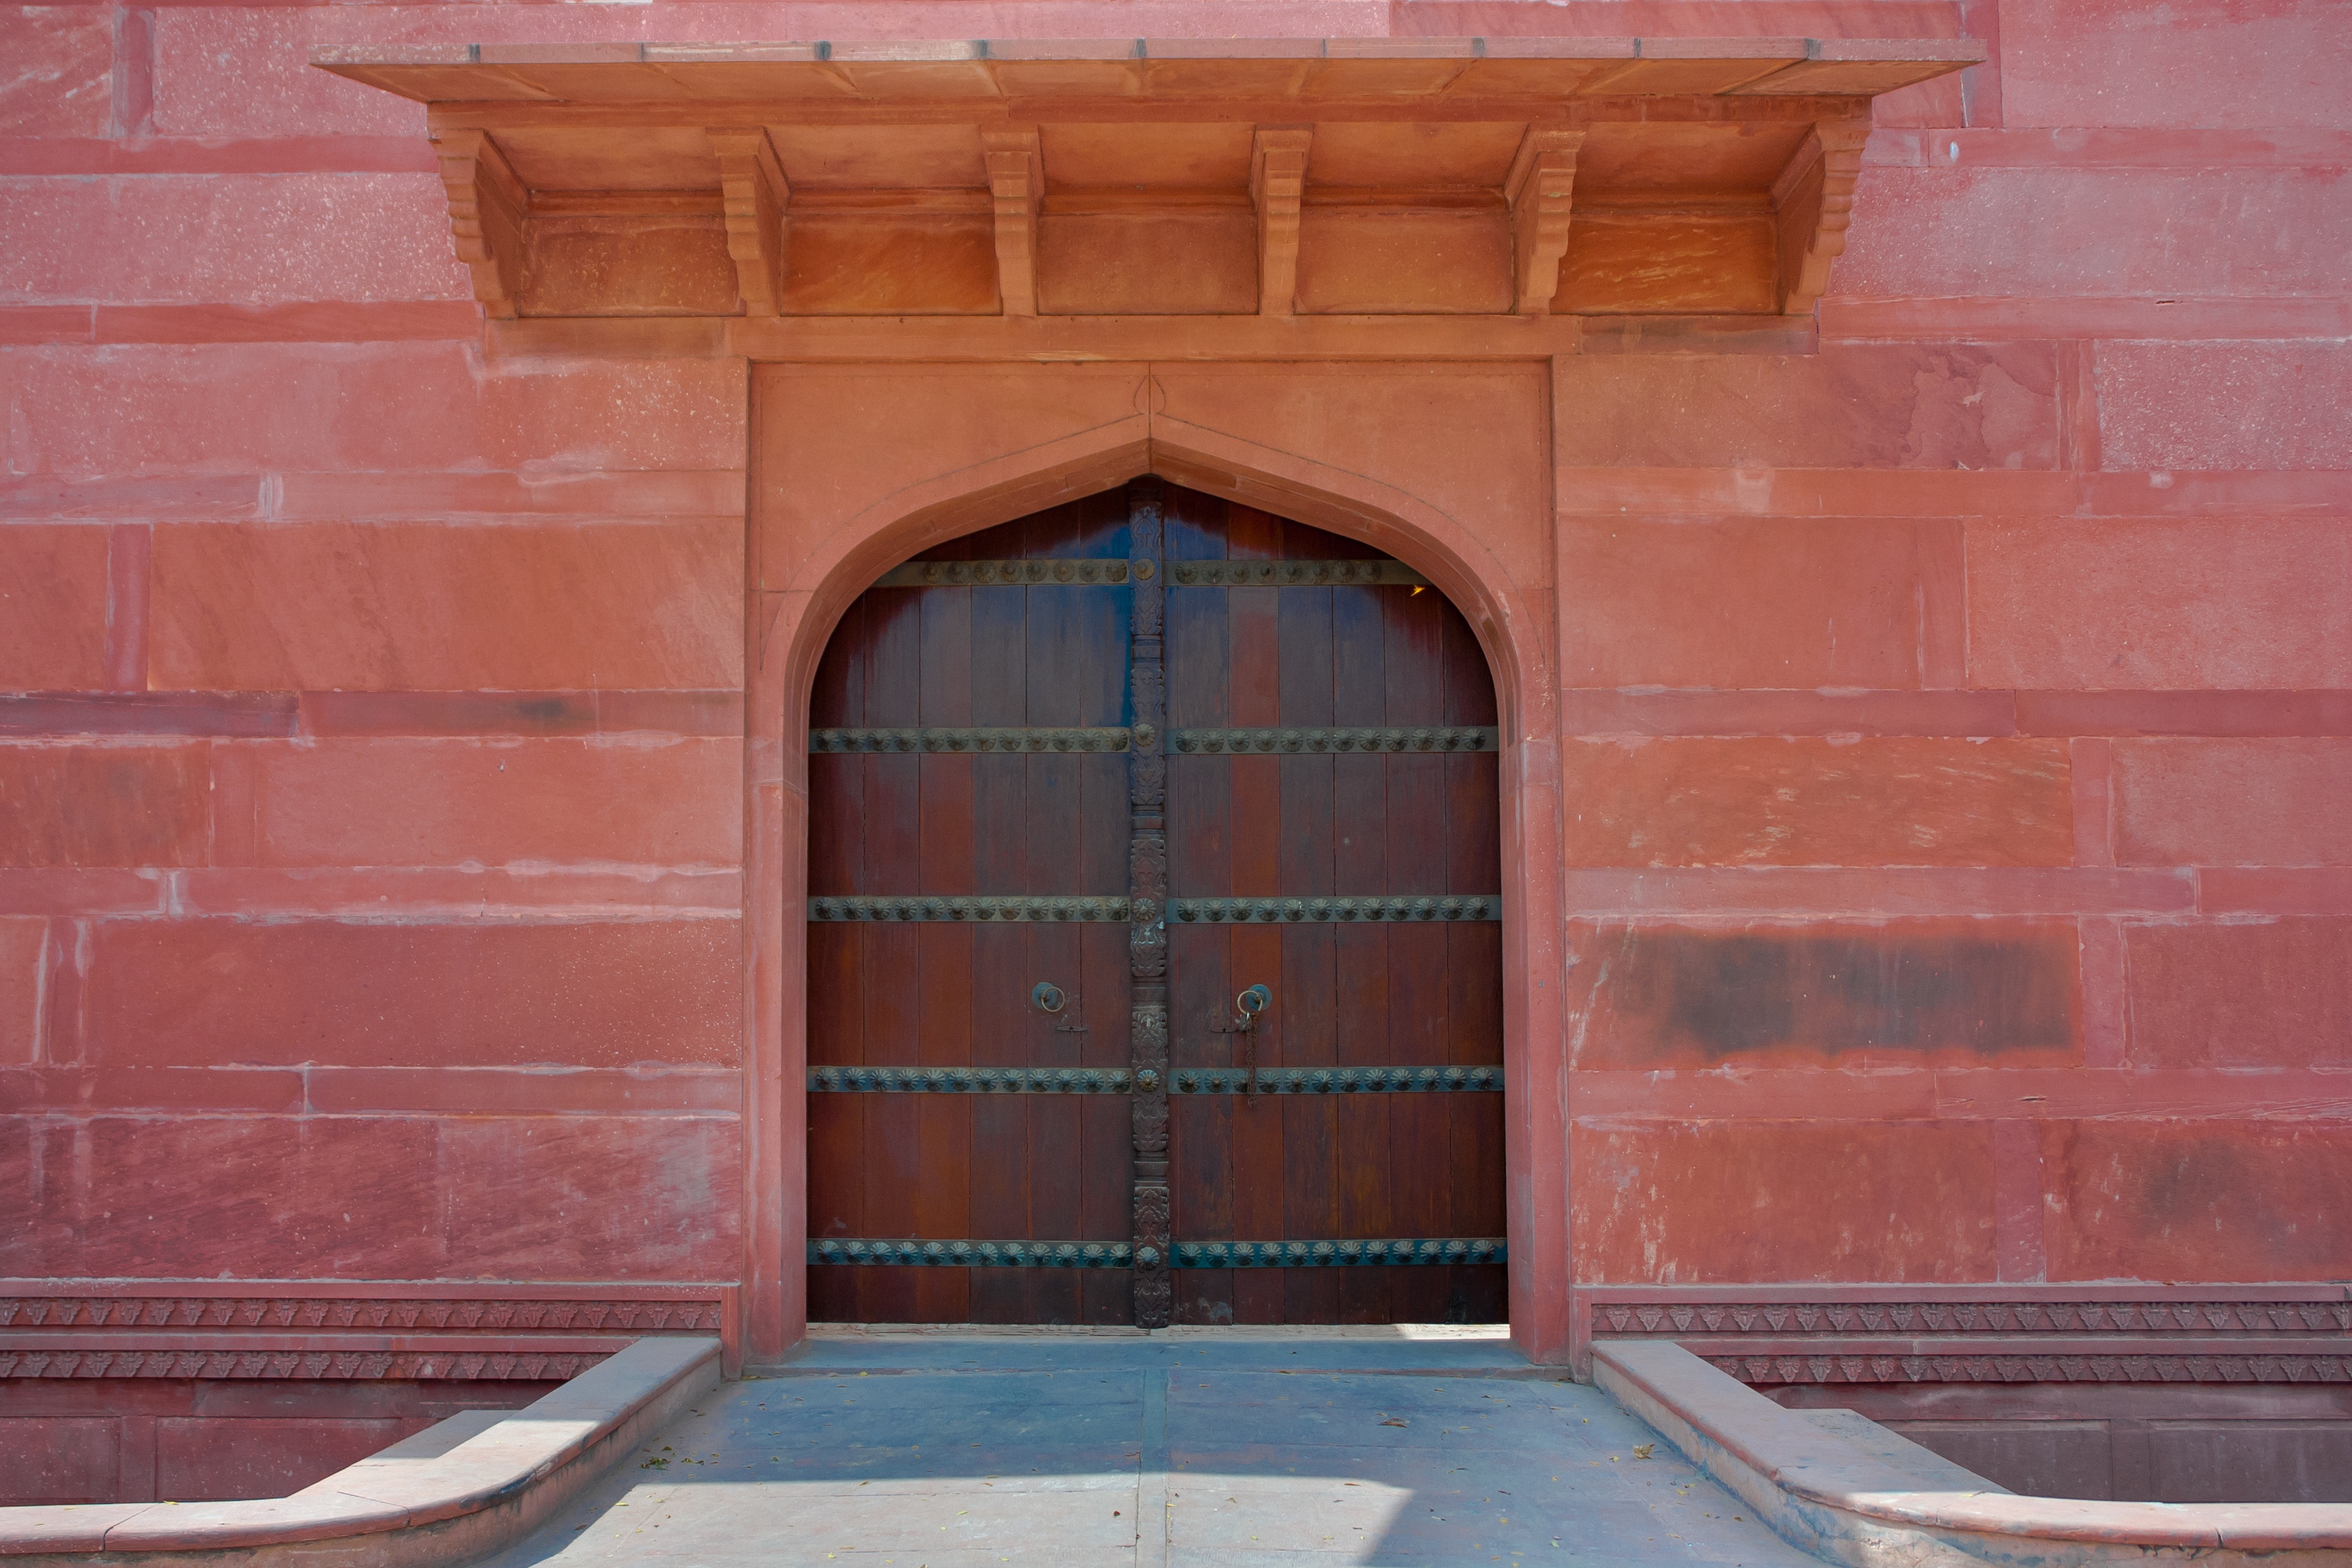
architecture, structure, wood, house, window, old, wall, travel, arch, red, asia, facade, tourism, brick, door, culture, history, india, brickwork, agra, taj, mahal, hinduism, wood door